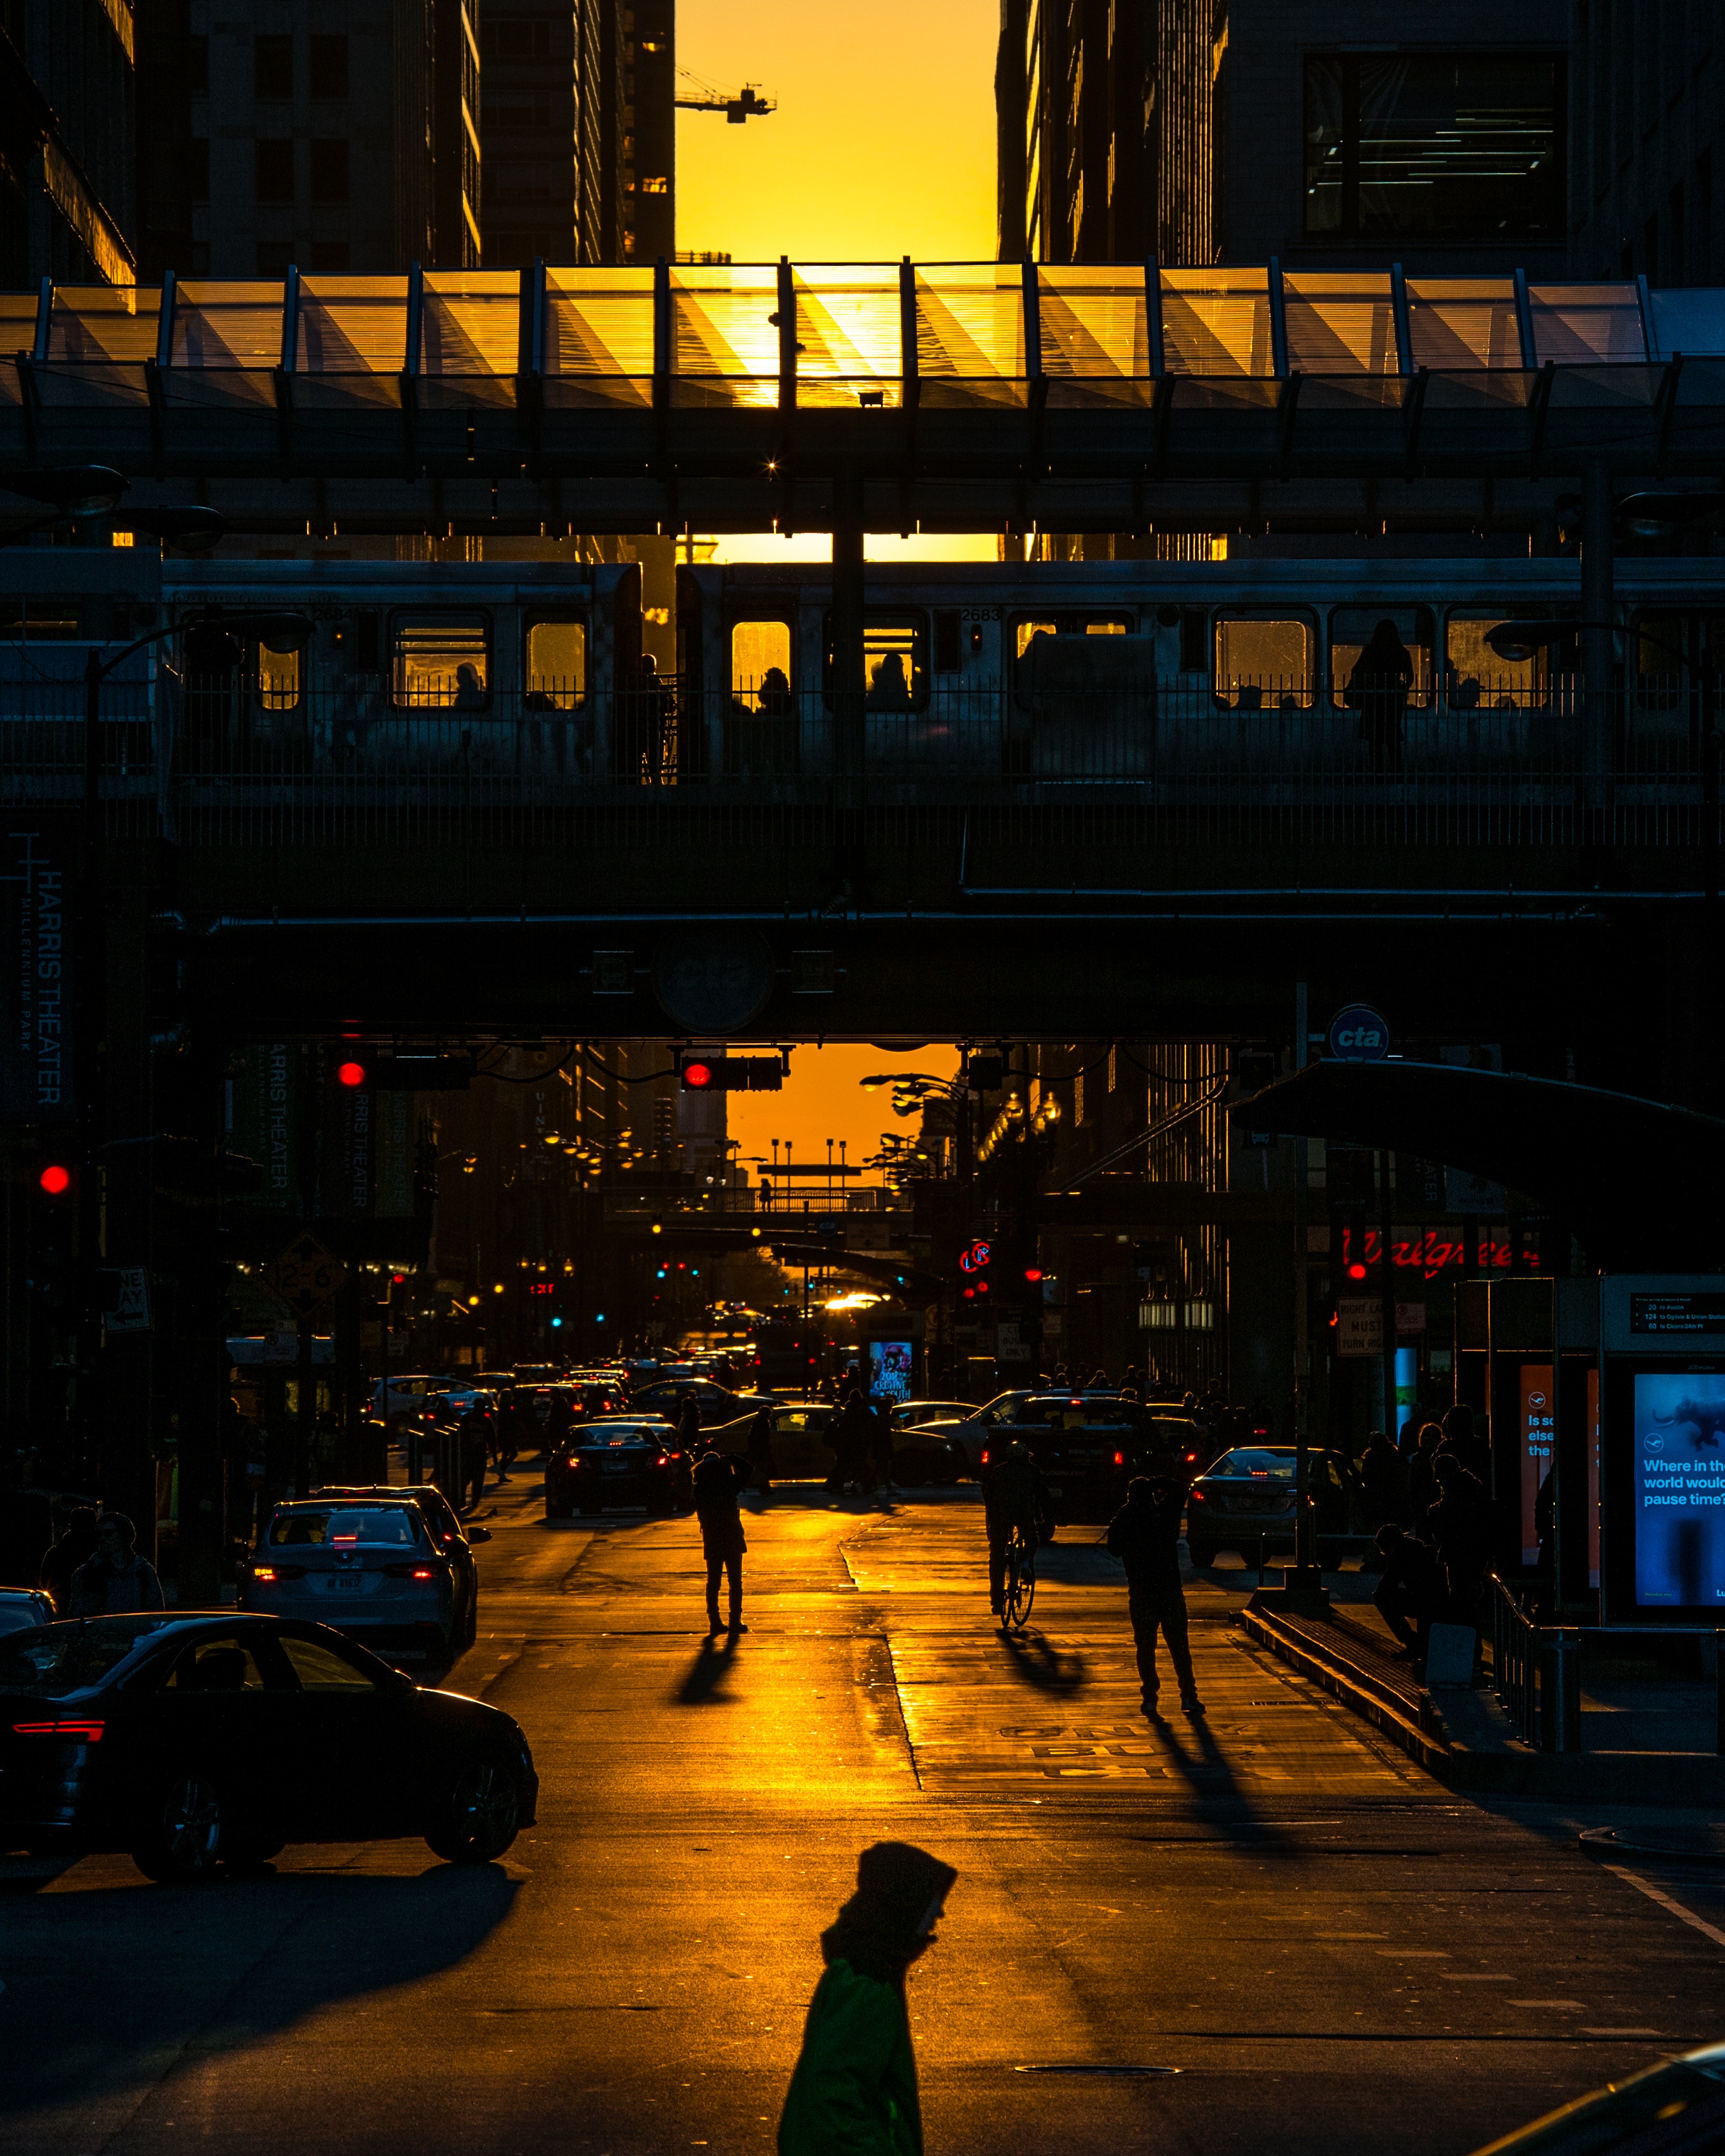
night, evening, light, lighting, metropolitan area, sky, metropolis, darkness, infrastructure, street, atmosphere, city, midnight, architecture, photography, road, street light, Tints and shades, dusk, shadow, backlighting, electricity